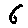
Label: 6